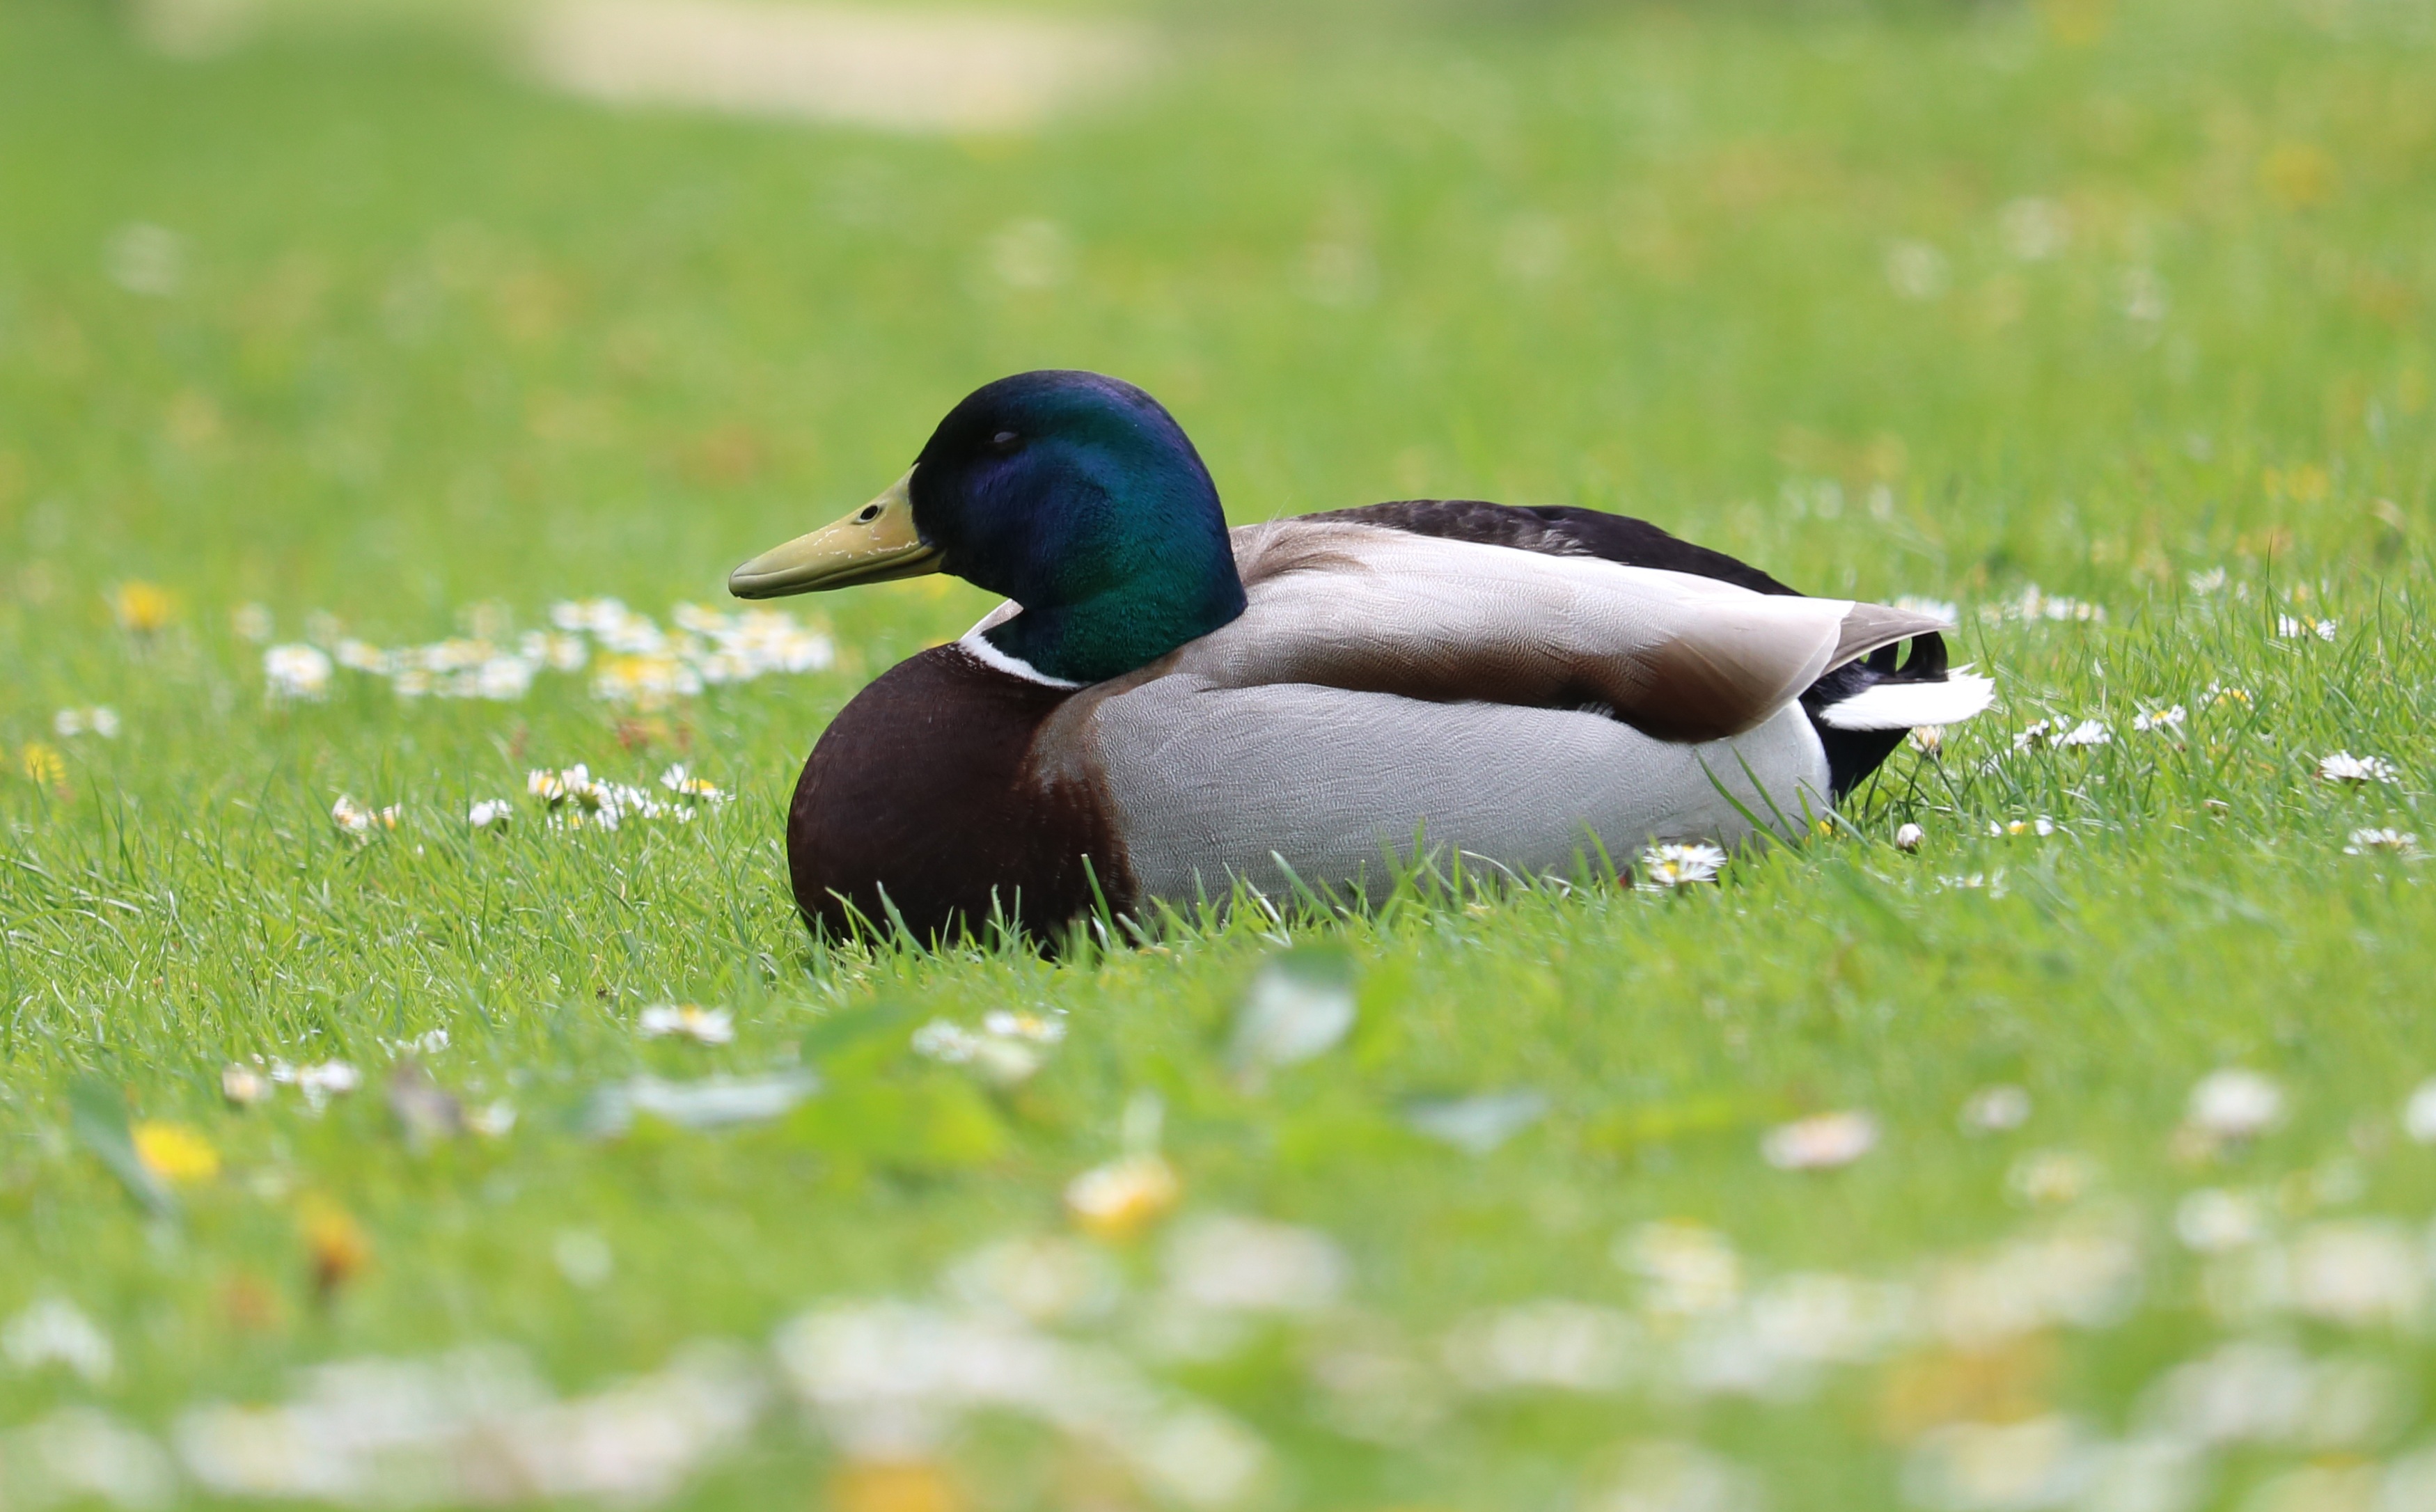
nature, grass, bird, male, wildlife, green, beak, fauna, flowers, duck, vertebrate, waterfowl, water bird, mallard, canard, ducks geese and swans